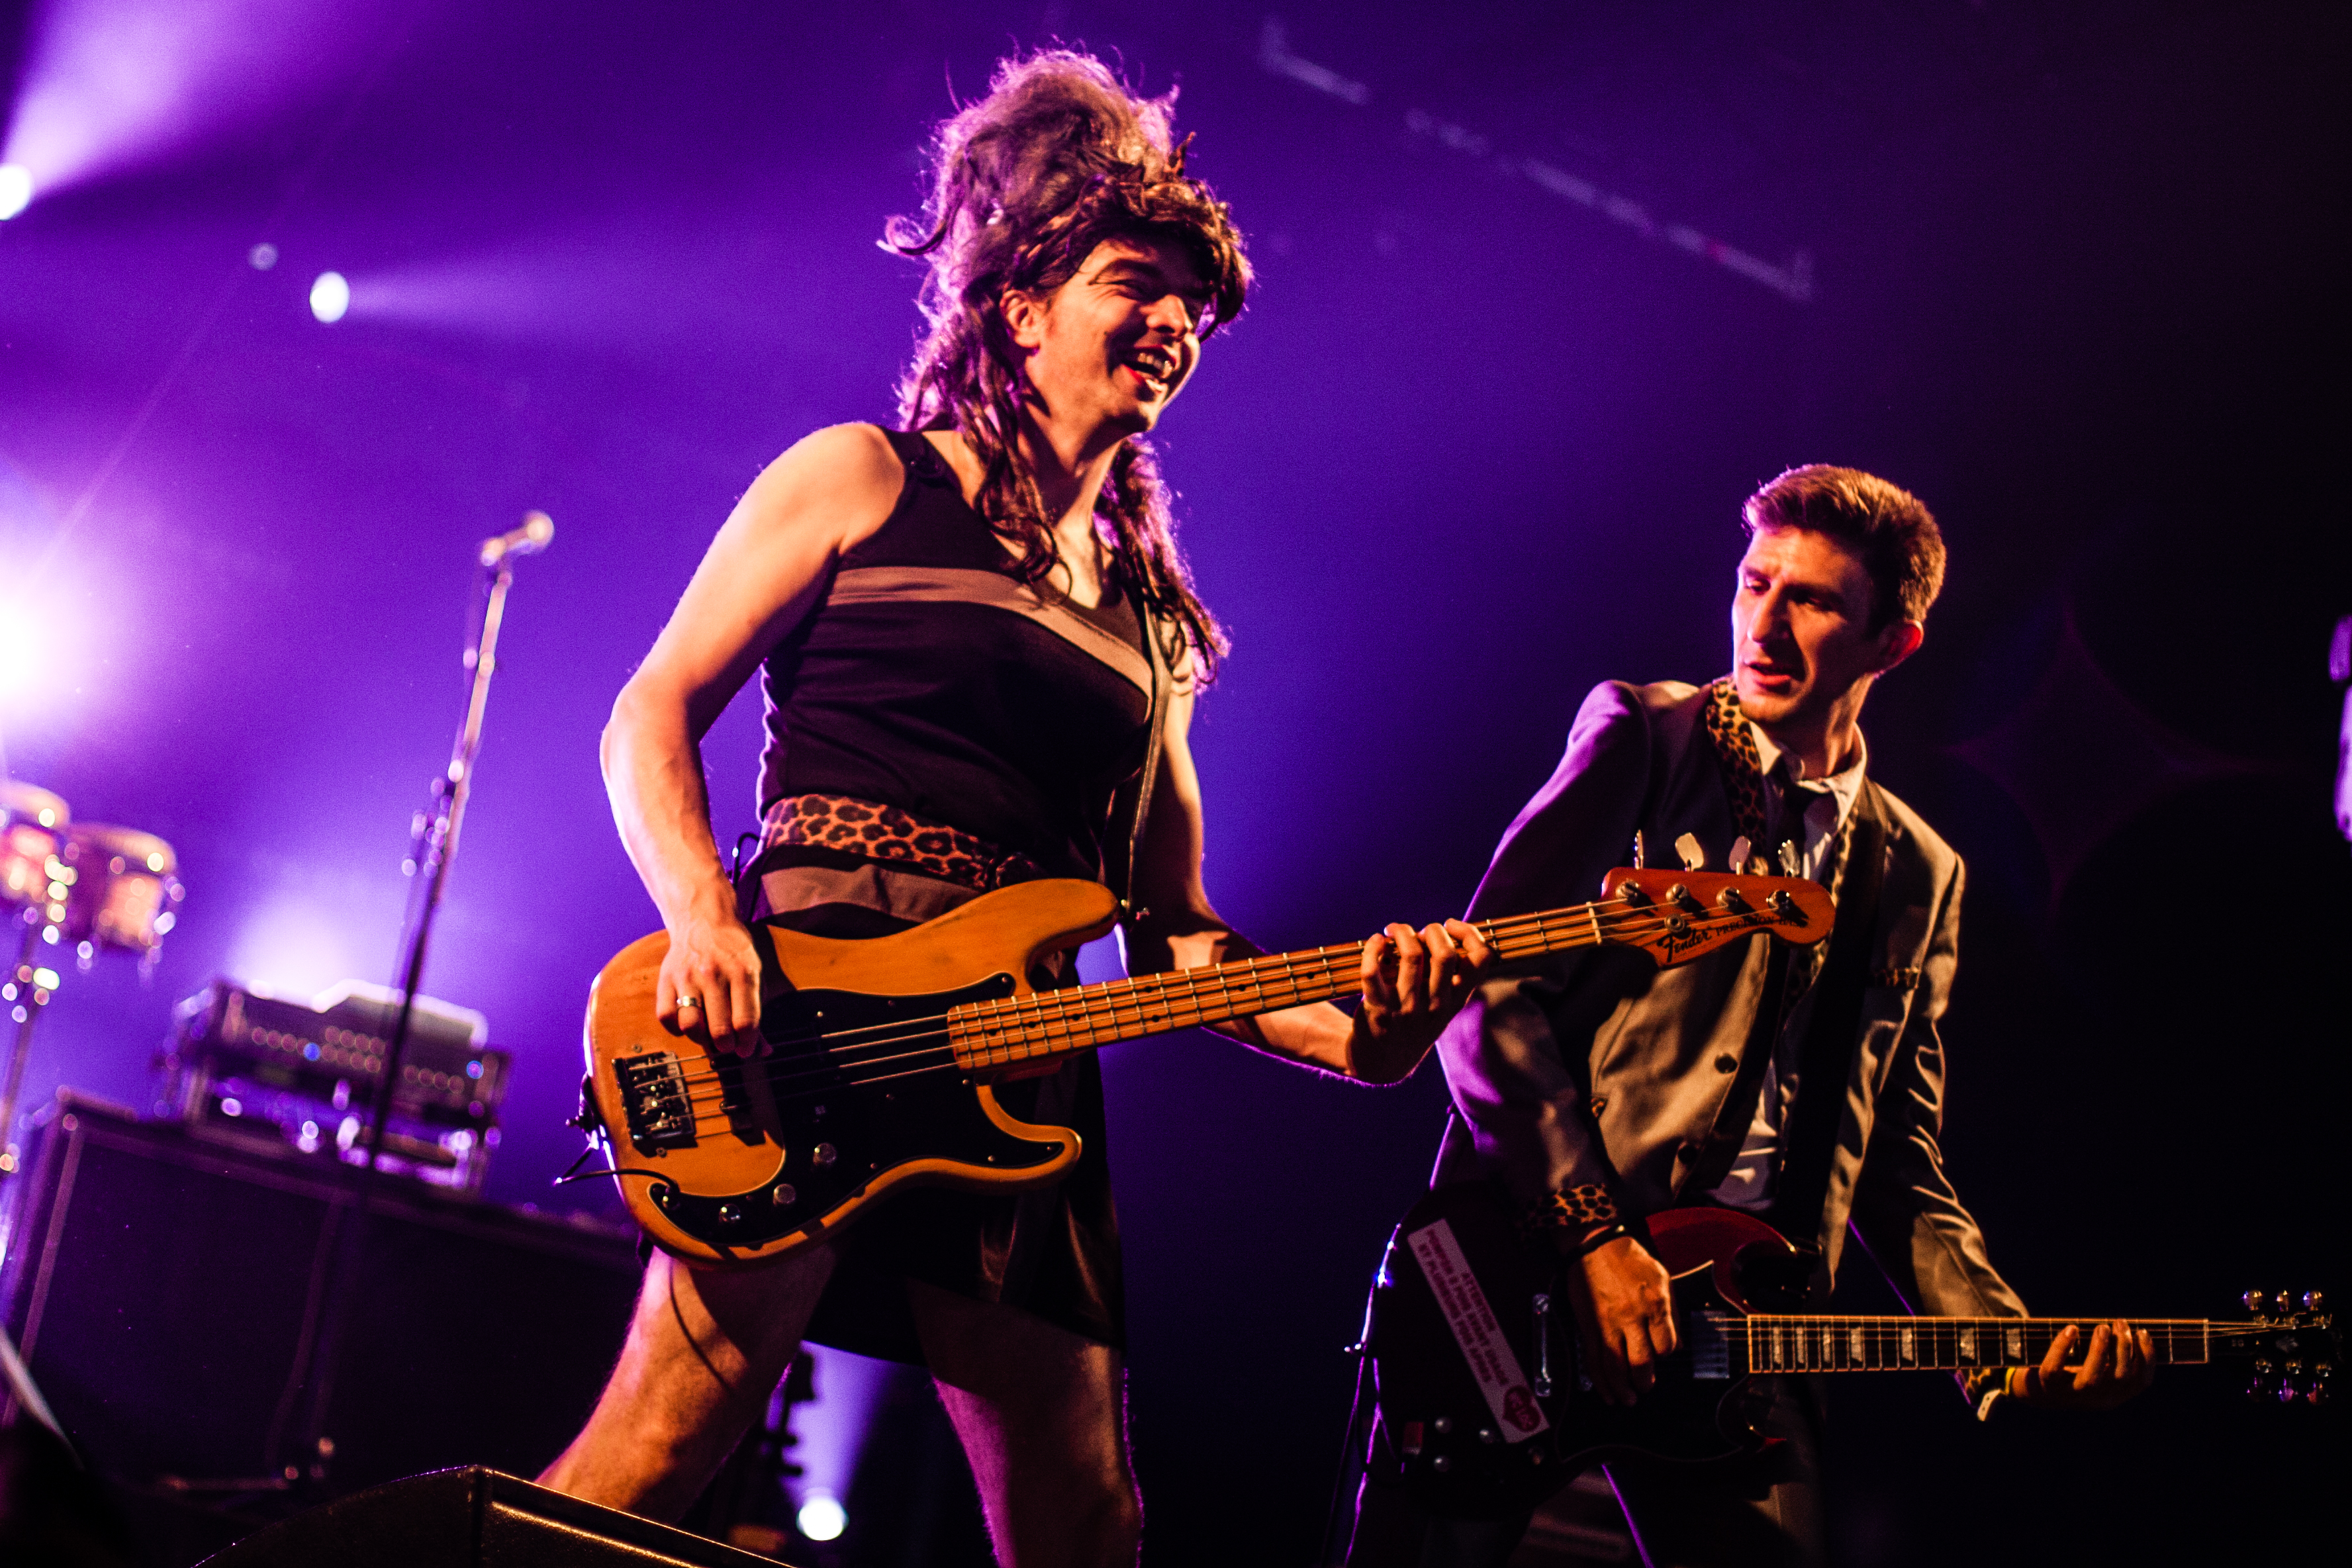
music, concert, live, musician, performance art, festival, stage, 2012, dour, marcel, orchestre, dour2012, marceletsonorchestre, performance, bassist, singing, event, guitarist, entertainment, performing arts, singer songwriter, rock concert, musical ensemble, musical theatre